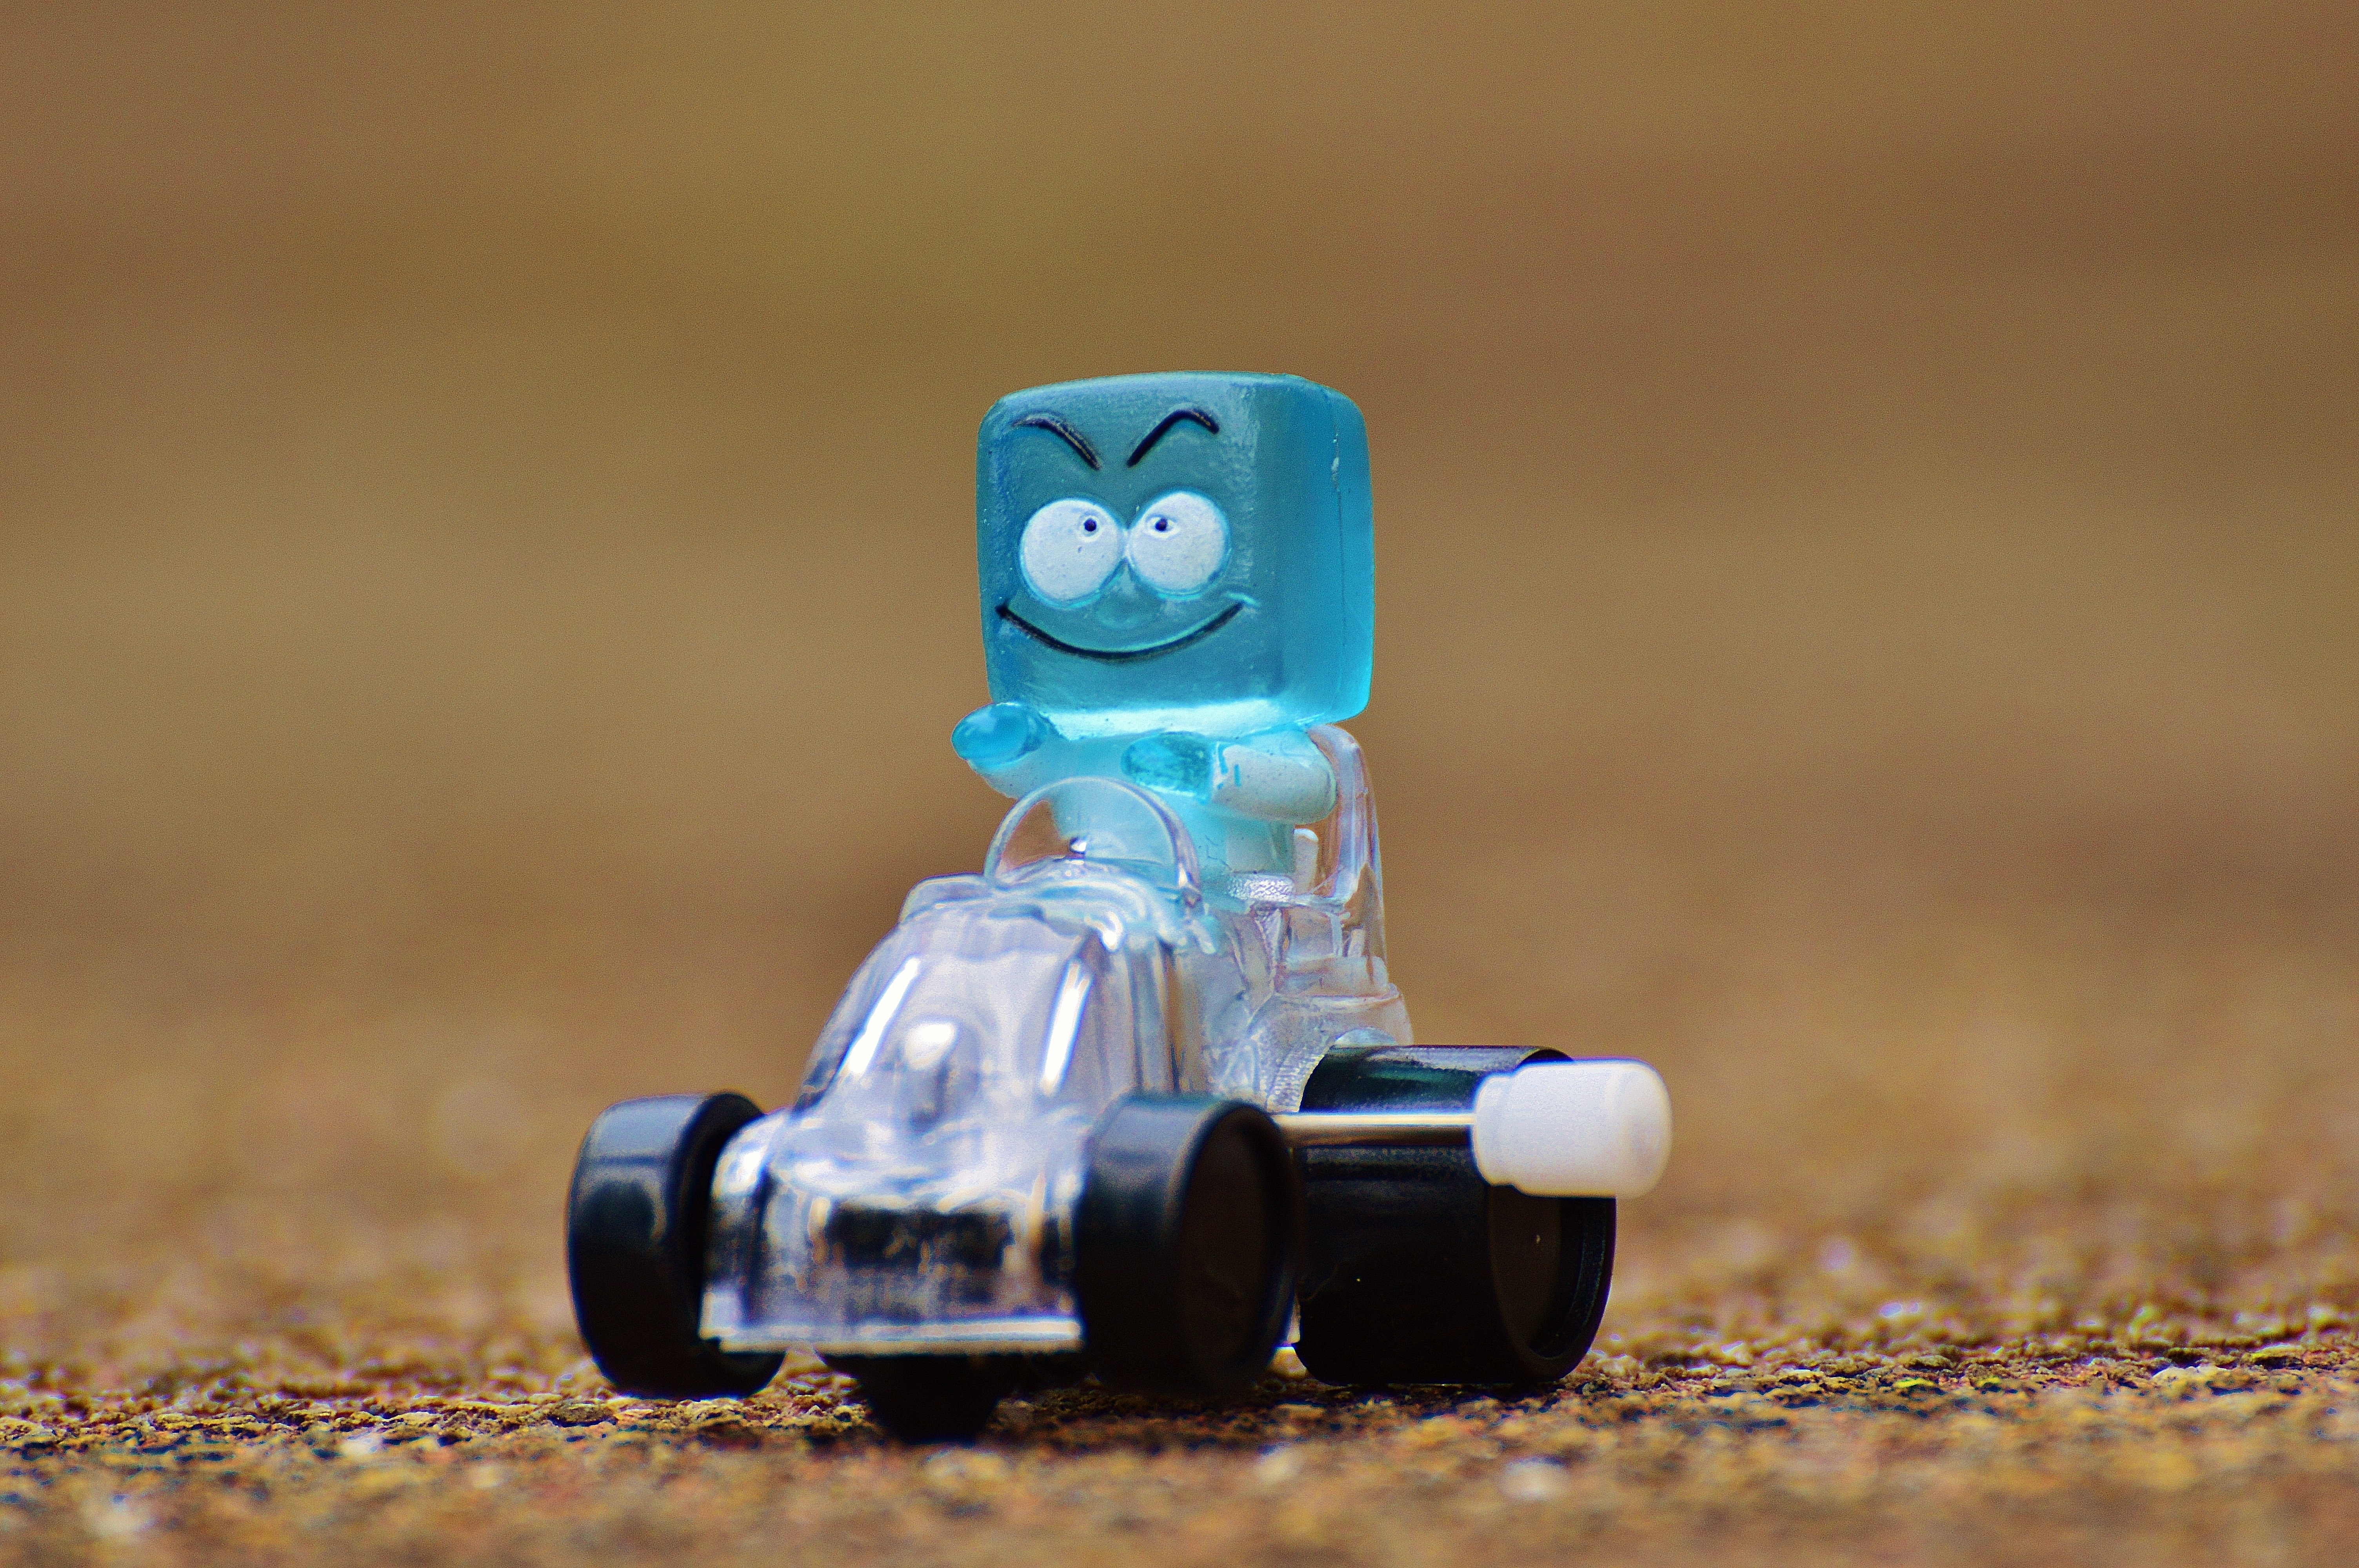
play, cute, child, machine, colorful, toy, children, fun, figure, toys, funny, robot, children toys, macro photography, game figure, racing car